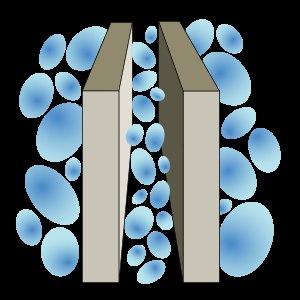
L’effet Casimir, tel que prédit par le physicien néerlandais Hendrik Casimir en 1948, est une force attractive entre deux plaques parallèles conductrices et non chargées. Cet effet, dû aux fluctuations quantiques du vide, existe également pour d'autres géométries d'électrodes. Expérimentalement, on utilise souvent des miroirs.
L'effet Scharnhorst est un phénomène hypothétique dans lequel la vitesse de la lumière serait légèrement plus grande entre deux plaques conductrices alignées qu'elle ne l’est dans le vide. Cet effet a été prévu par Klaus Scharnhorst de l'université de Humboldt à Berlin, en Allemagne, mais aussi par Gabriel Barton de l'université du Sussex à Brighton en Angleterre. Scharnhorst avait analysé mathématiquement l'électrodynamique quantique pour montrer comment l'effet pourrait surgir.